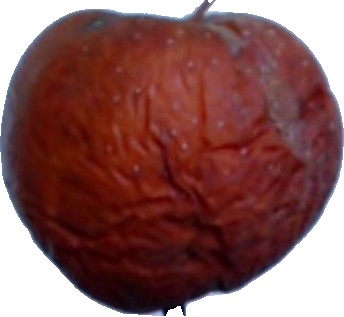
Label: apple_rotten_1